Radhika Sarathkumar

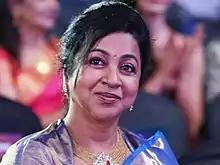
Radhika Sarathkumar at 62nd Britannia Filmfare South Awards 2014.

Radhika Sarathkumar is an Indian actress, film producer, film director and politician who works predominantly in Tamil and Telugu cinema, TV serials and web series as well as in Hindi, Malayalam and Kannada films. She is a recipient of a National Film Award, two Nandi Awards, three Tamil Nadu State Film Awards and six Filmfare Award South.